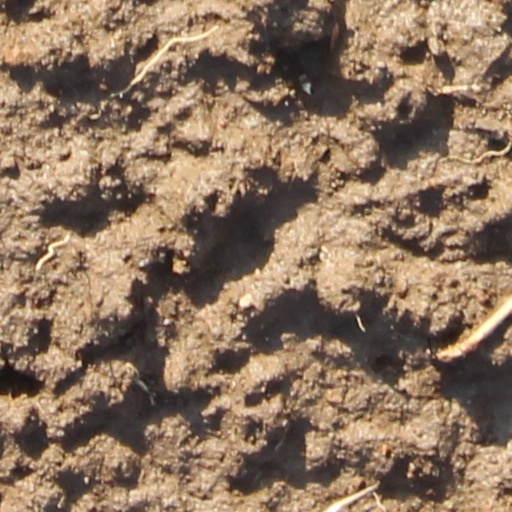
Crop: wheat